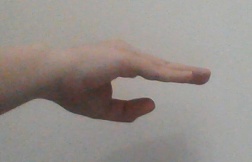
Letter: jeem